Bahu Hamari Rajni Kant

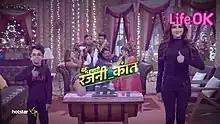

Bahu Hamari Rajni Kant is an Indian science fiction sitcom television series, which aired from 15 February 2016 to 13 February 2017 on Life OK.